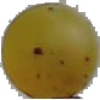
Label: white_grape